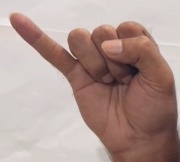
ASL sign: J